Conor McGinn

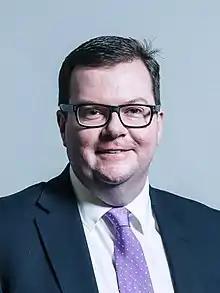
Official portrait, 2017

Conor Patrick McGinn (born 31 July 1984) is a British and Irish politician who served as the Member of Parliament (MP) for St Helens North from 2015 to 2024.